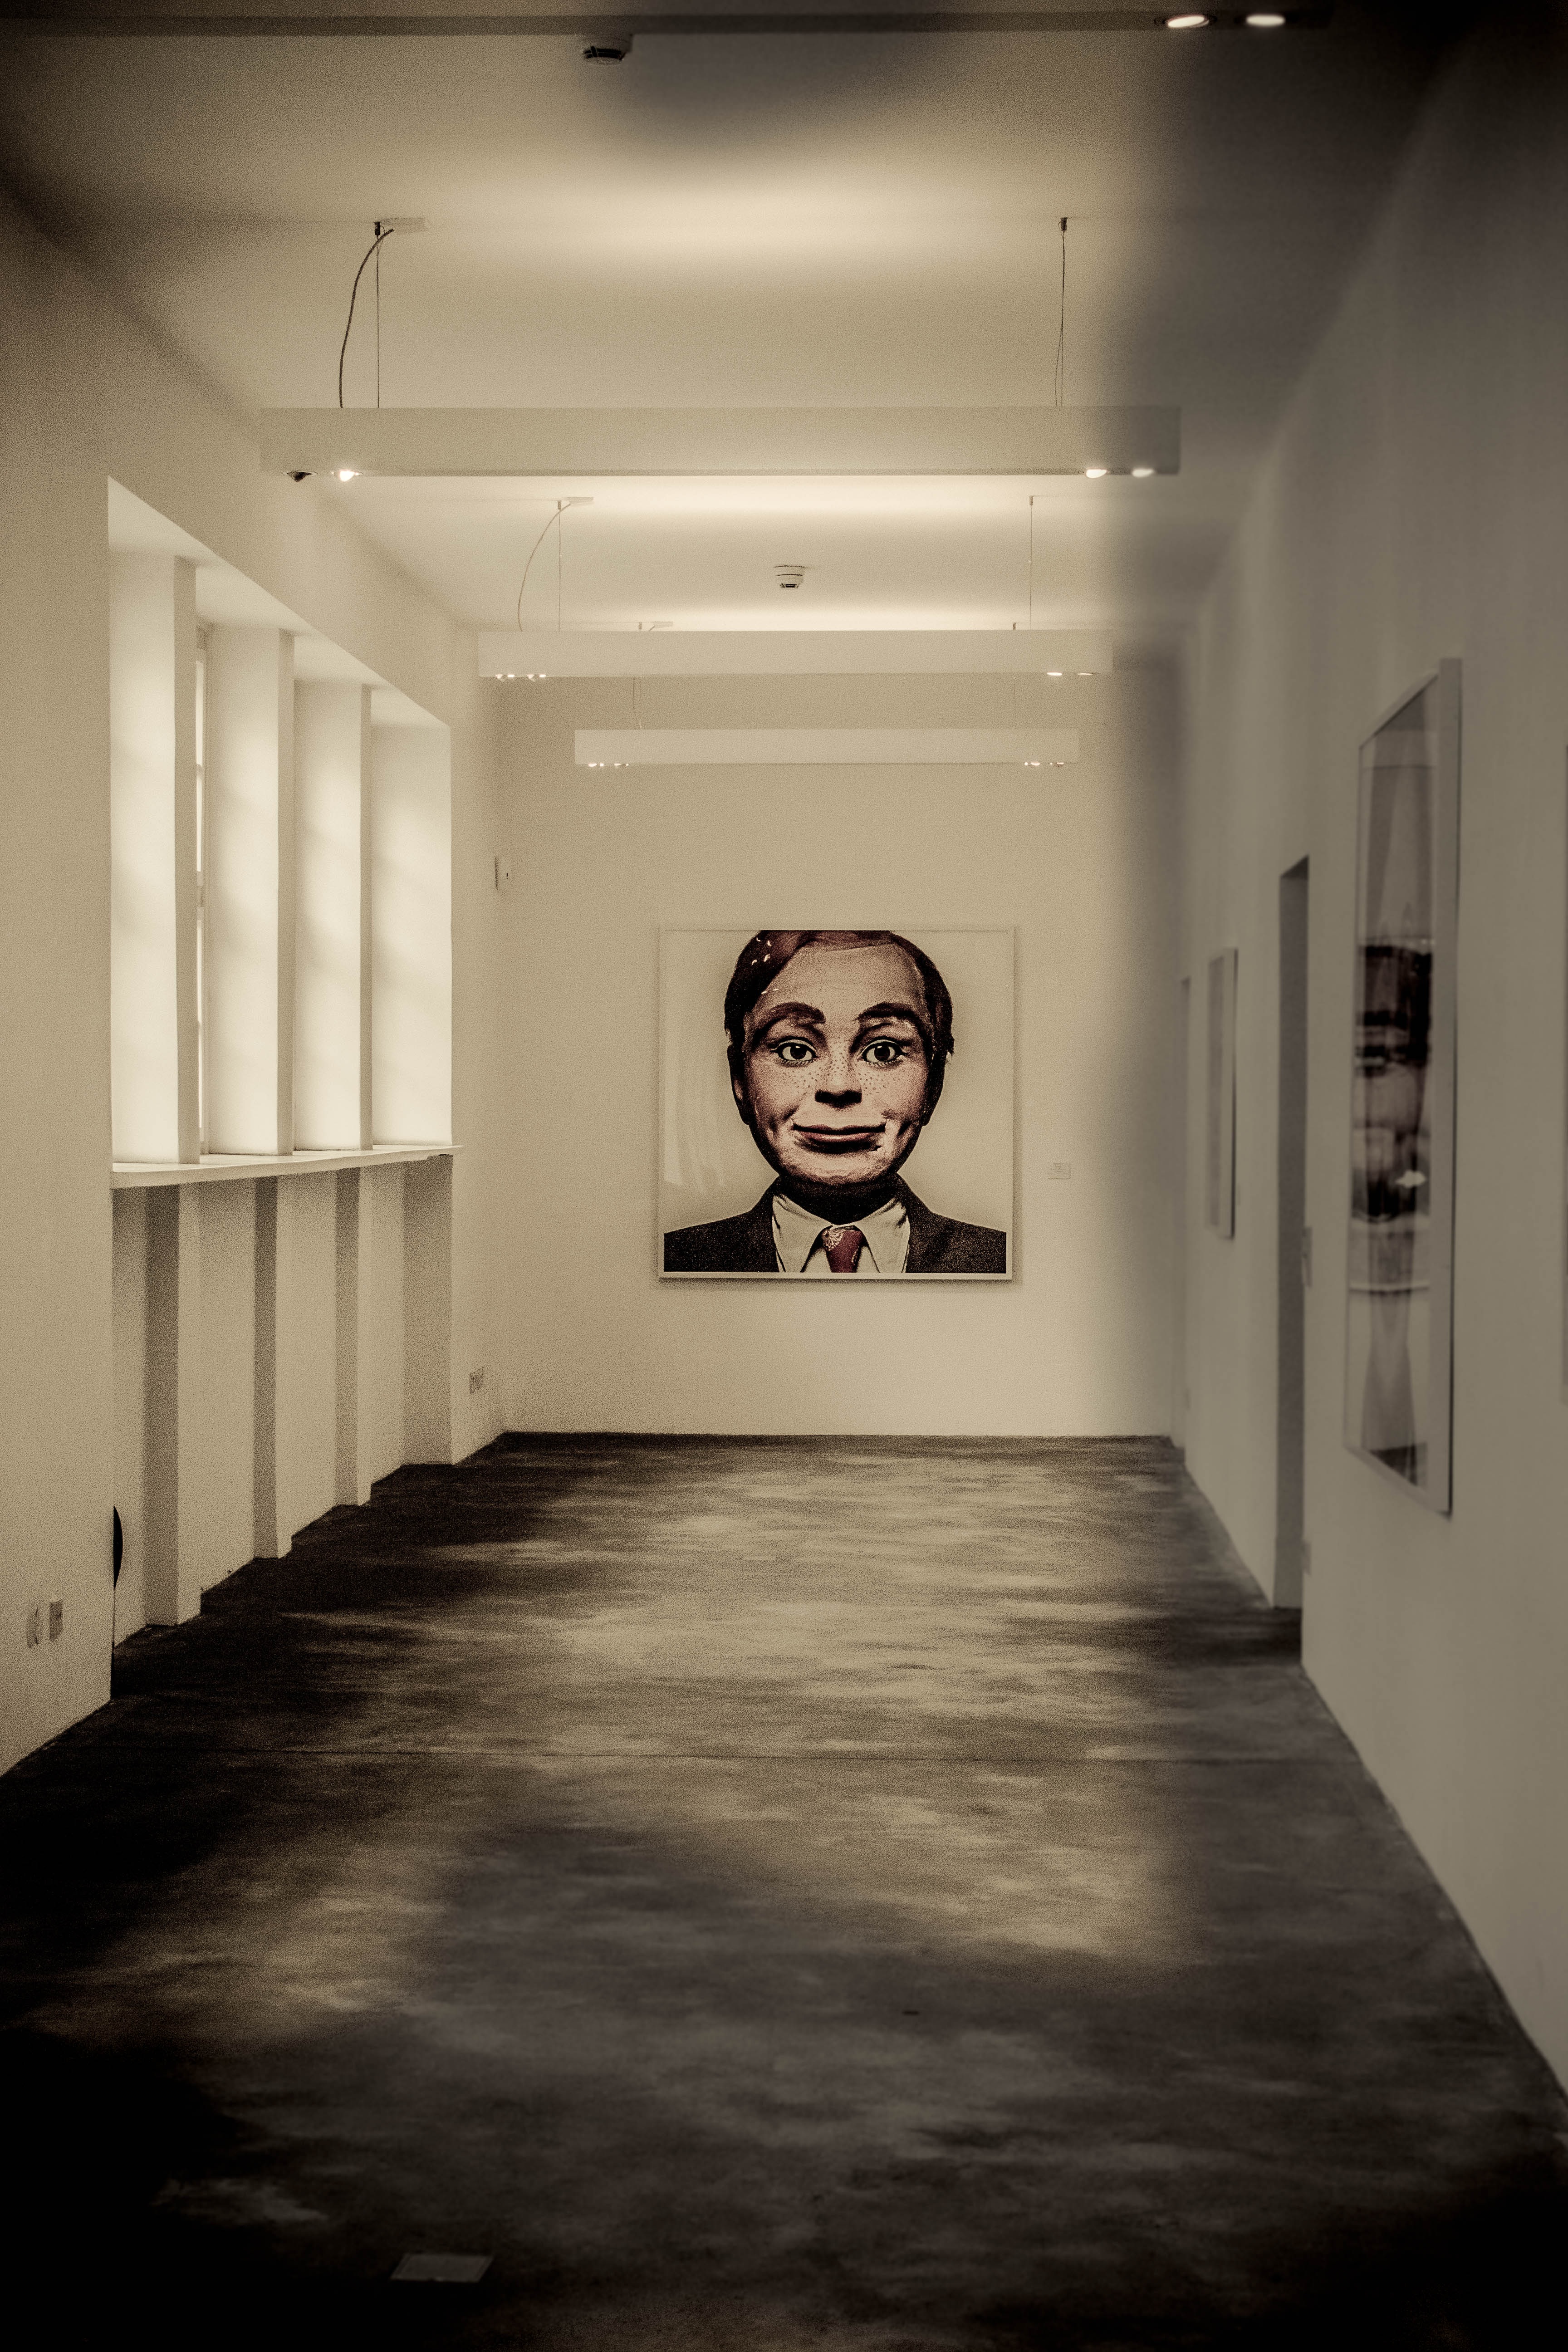
creative, light, wood, white, photography, floor, museum, hall, space, black, monochrome, still life, modern, interior design, doll, art, design, photograph, berlin, image, tourist attraction, exhibition, artists, shape, art gallery, opening day